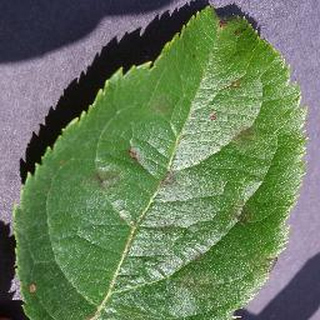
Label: apple_apple_scab